Carlo Facetti

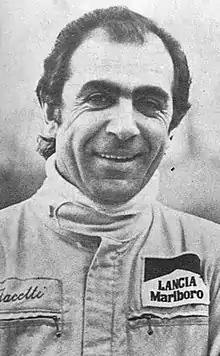
Facetti in 1975 with Lancia-Marlboro racing team

Carlo Giovanni Facetti (born 26 June 1935) is a former racing driver from Italy, mainly known for his success in touring car and sports car racing. In his single attempt at Formula One he failed to qualify for the 1974 Italian Grand Prix with a Brabham BT42 run by the Scuderia Finotto team.